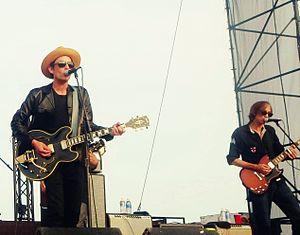
The Wallflowers est un groupe de rock américain, originaire de Los Angeles, en Californie fondé en 1989. Il est composé de Jakob Dylan, Rami Jaffee, Greg Richling, Jack Irons et Stuart Mathis. Ils ont sorti six albums studio, un album de compilation et ont eu plusieurs chansons à la télévision et films. Ils remportent deux Grammy Awards dans la catégorie de « meilleure performance rock par un duo ou groupe », et « meilleure chanson rock vocale » pour leur chanson One Headlight en 1998.